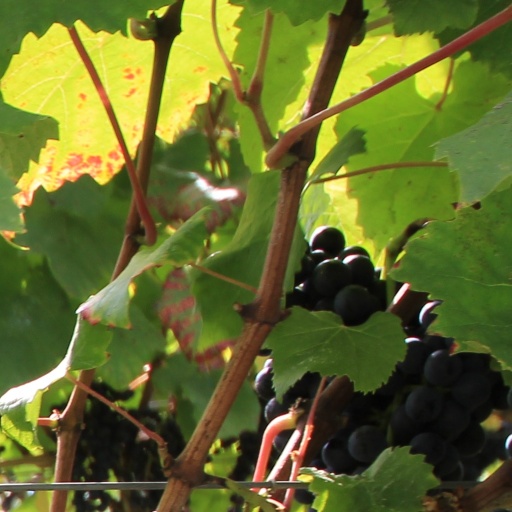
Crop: grape